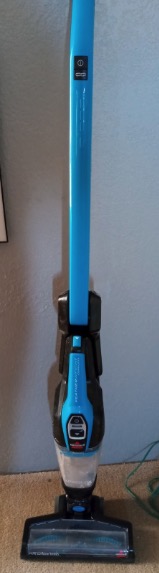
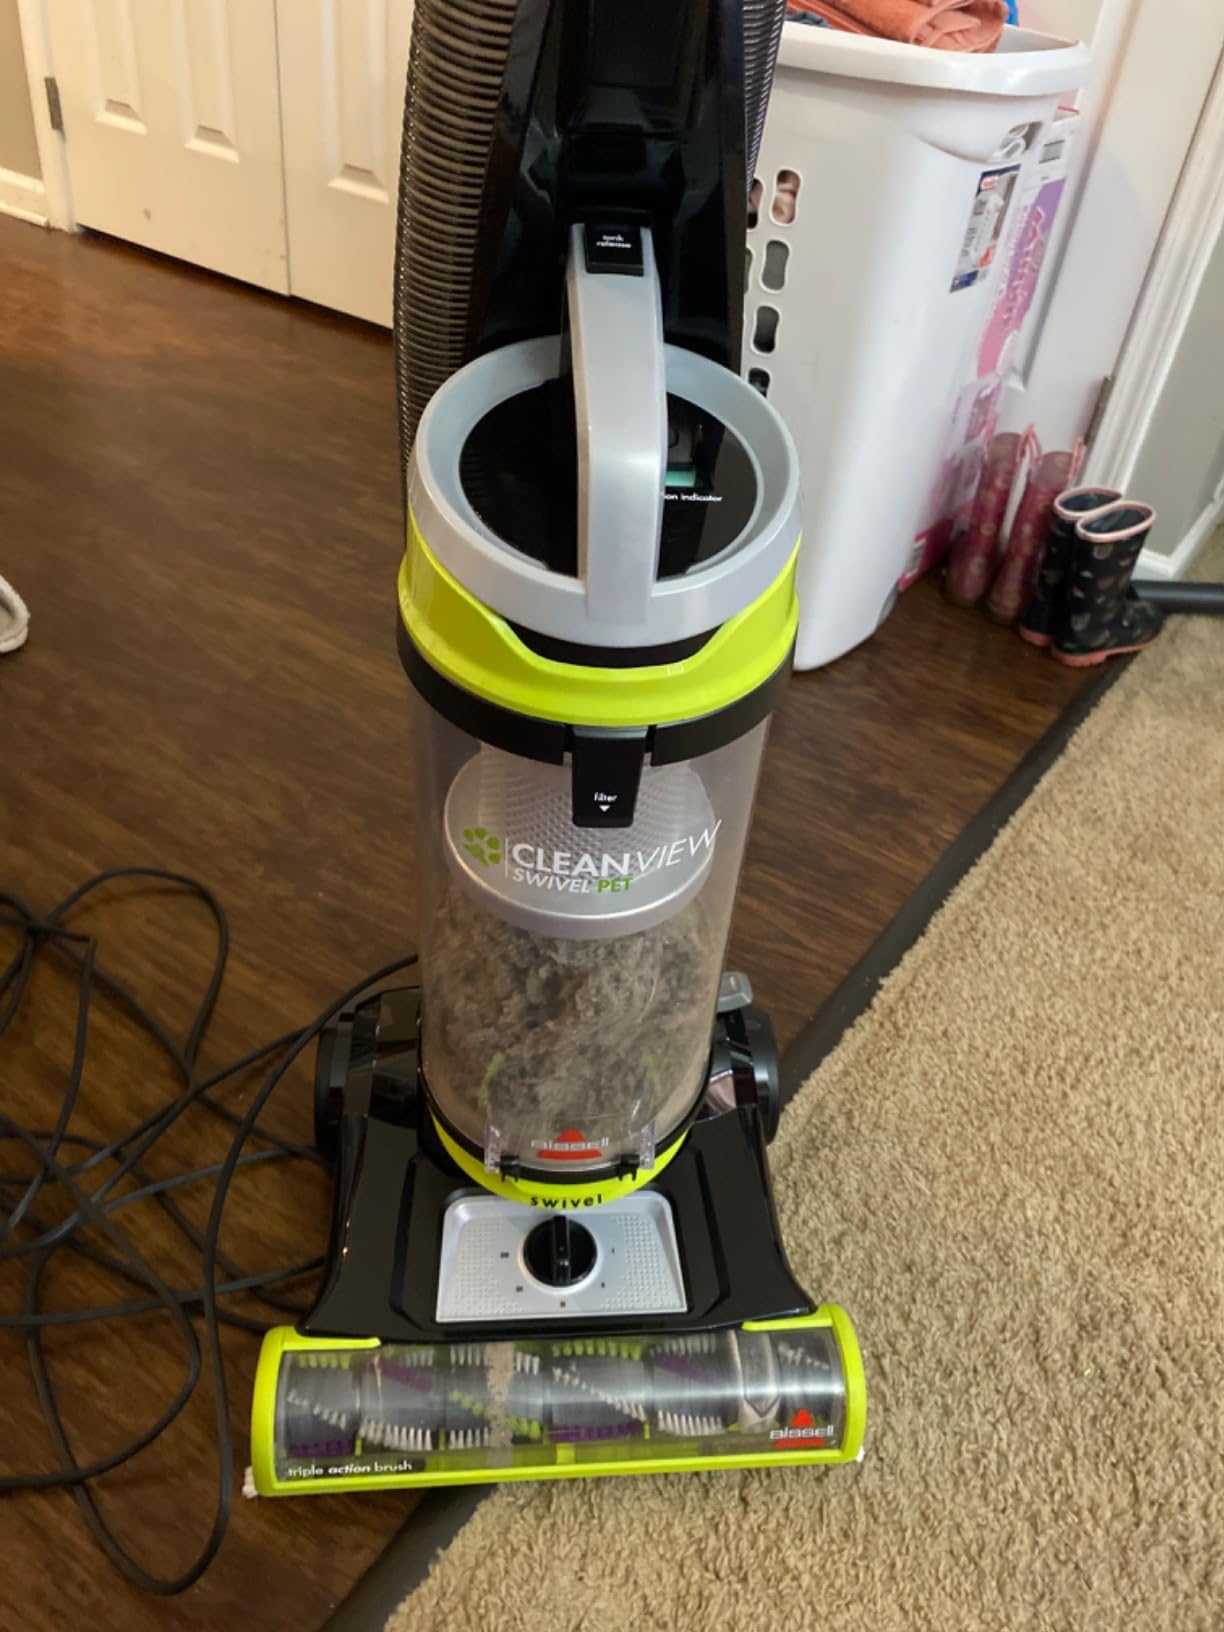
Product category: items_vacuum
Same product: no